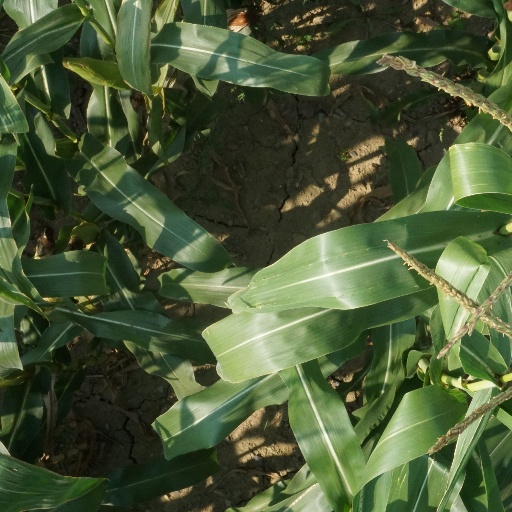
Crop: maize; corn